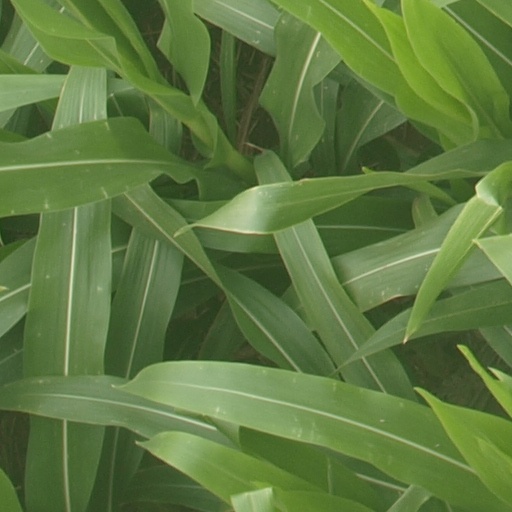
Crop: maize; corn